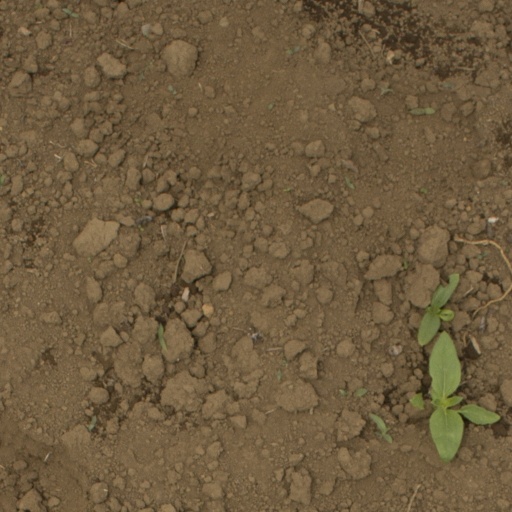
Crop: Jerusalem artichoke